Patchi

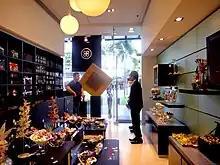
A Patchi outlet in Taguig, Philippines

It operates in Armenia, Azerbaijan, Kazakhstan, Bahrain, Brunei, Canada (online), Egypt, France, Indonesia, Ivory Coast, Jordan, Kingdom of Saudi Arabia, India, Kuwait, Lebanon, Malaysia, Morocco, Oman, Philippines, Qatar, Syria, Tunisia, United Arab Emirates, Ukraine, the United Kingdom, and the United States.